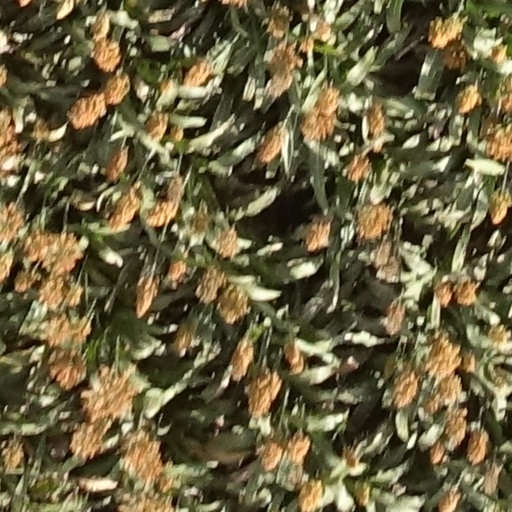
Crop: sorghum